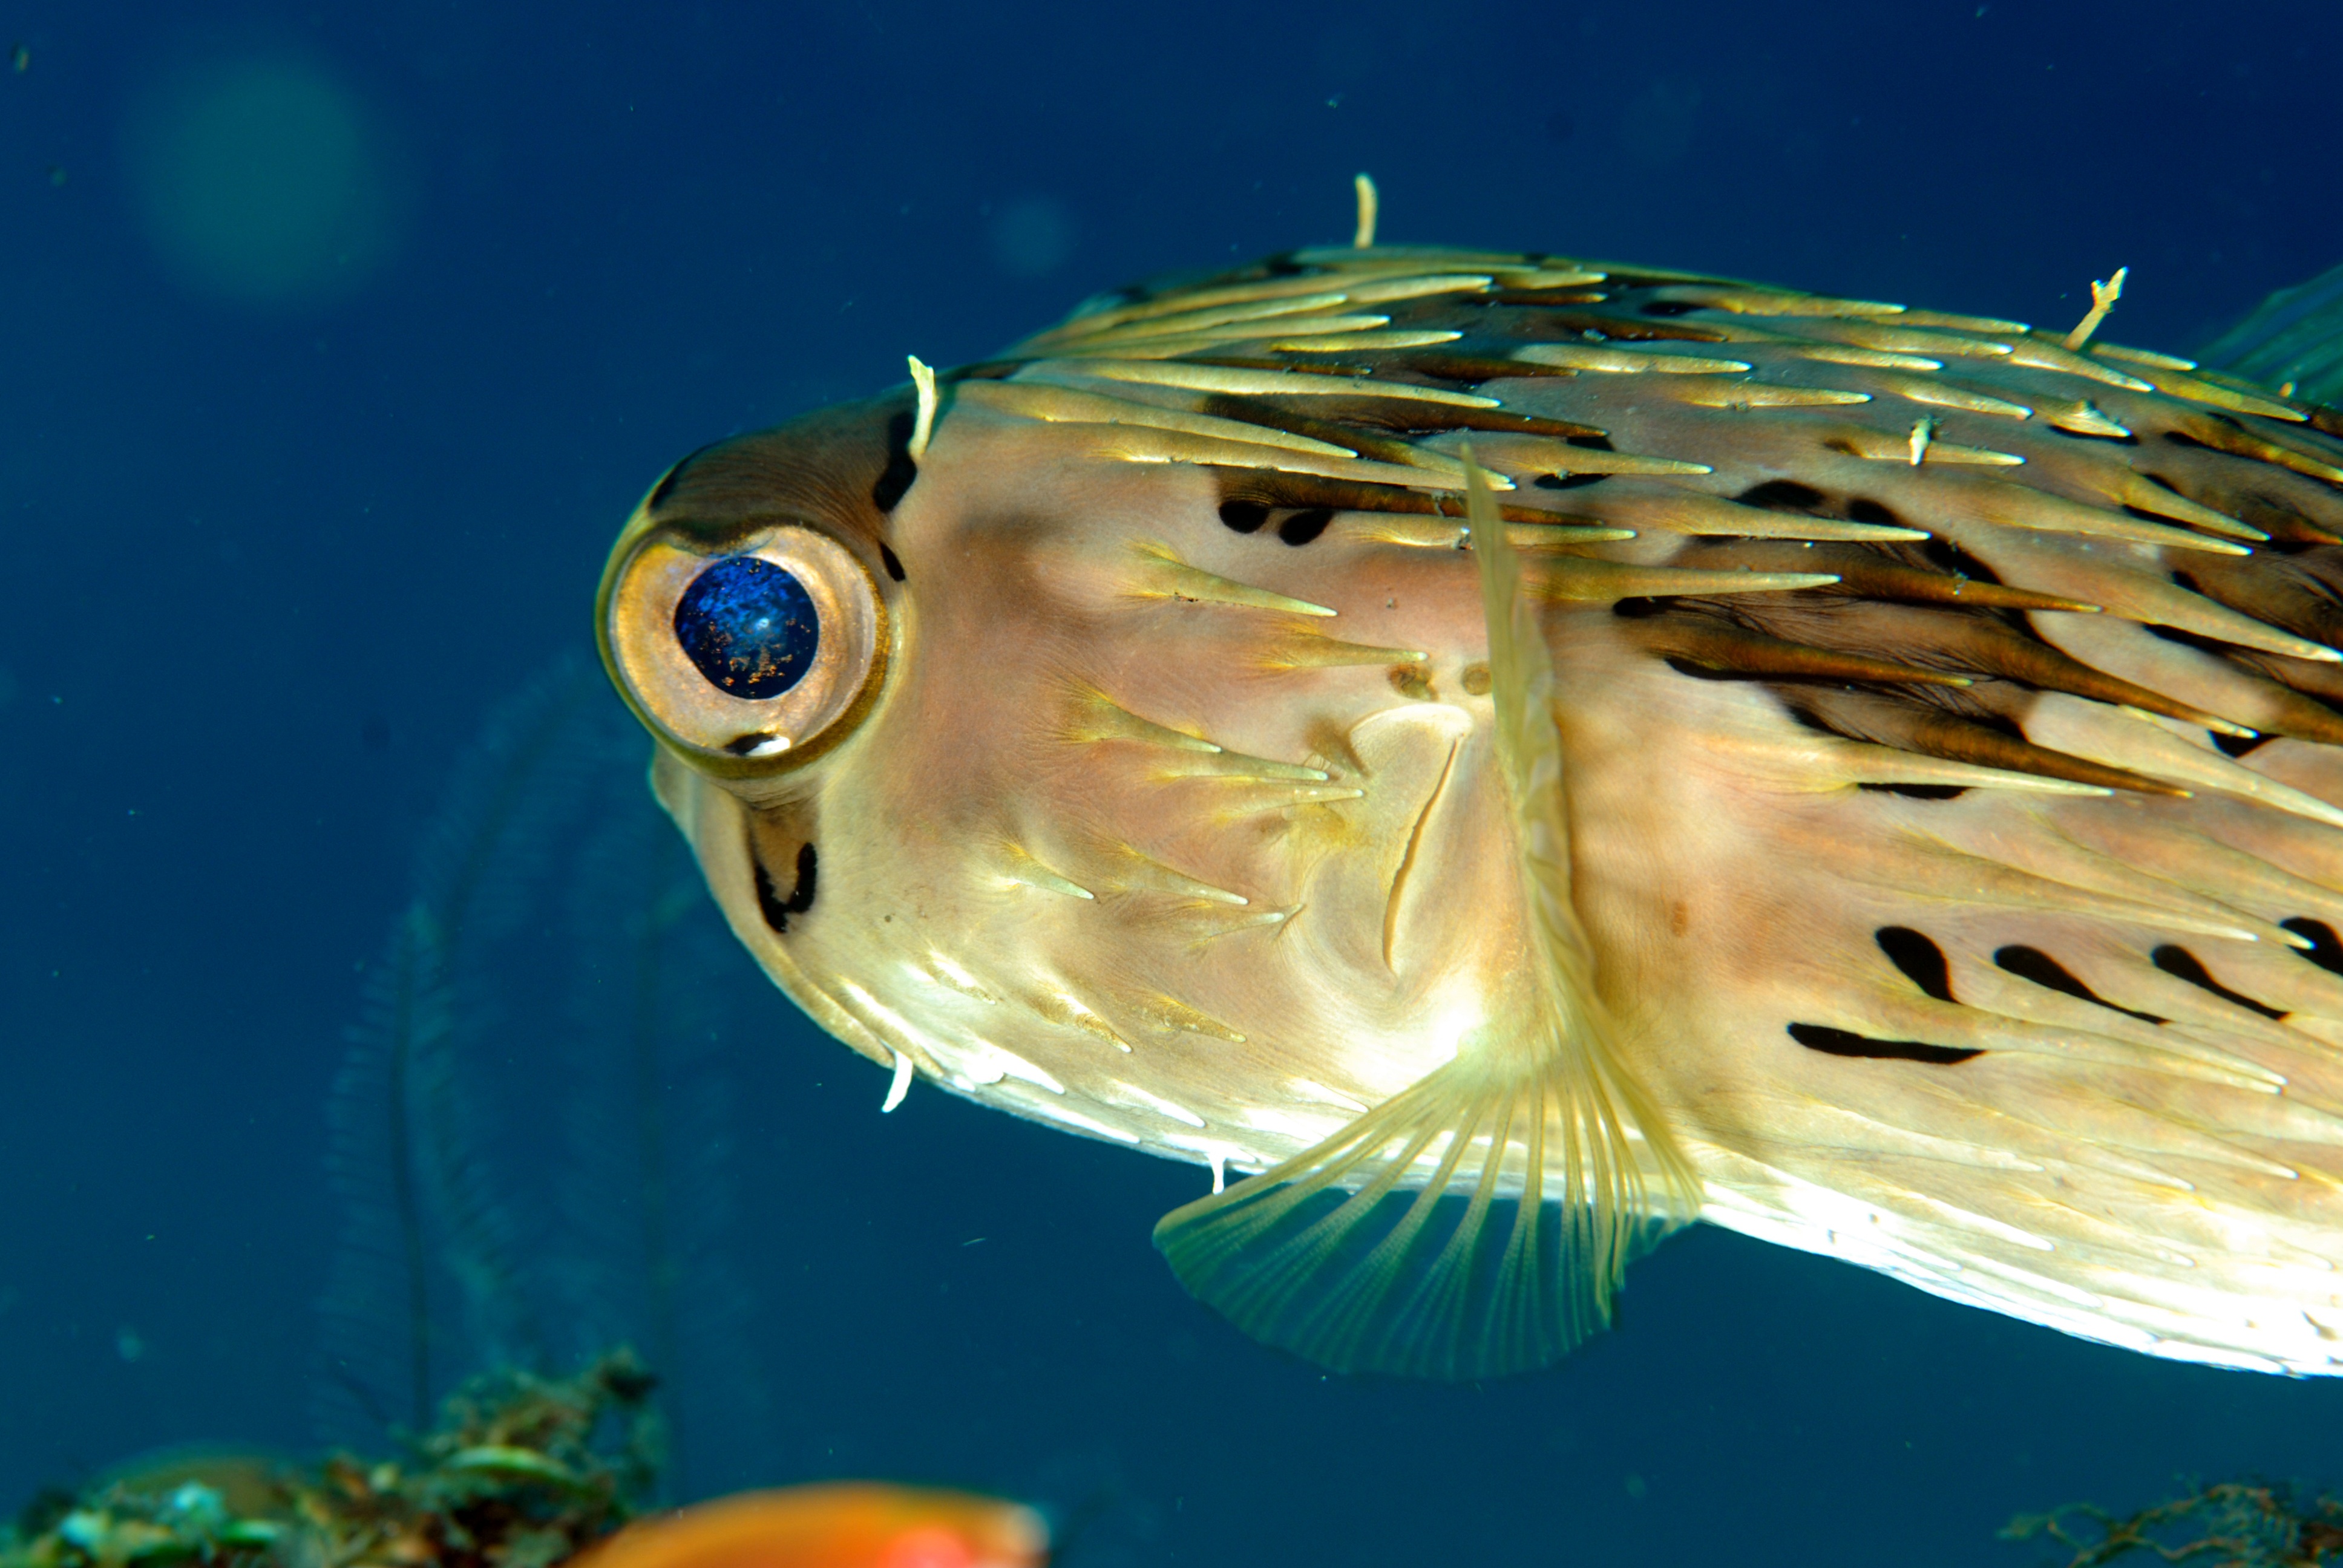
sea, underwater, biology, fish, fauna, reef, scuba, organism, marine biology, coral reef fish, deep sea fish, pomacentridae